Laurier Brantford

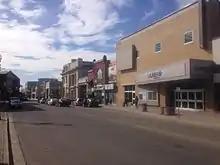
Laurier Brantford's Odeon Building (in foreground) on Market Street in downtown Brantford, Ontario.

Laurier Brantford is Wilfrid Laurier University's second campus located in Brantford, Ontario. The first and original campus of Wilfrid Laurier University is located in Waterloo, Ontario. Laurier follows a 'multicampus' structure, as it is one university with multiple campuses.